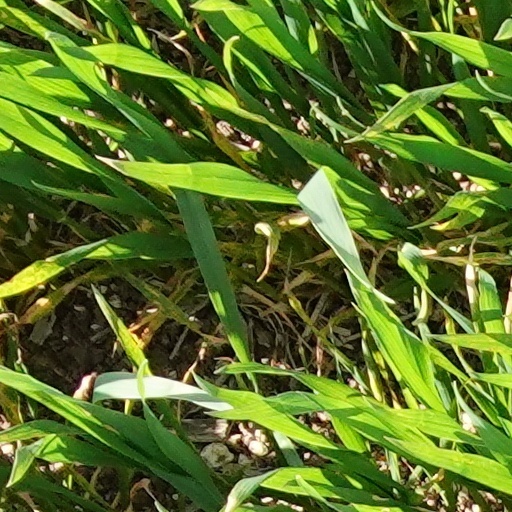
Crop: wheat